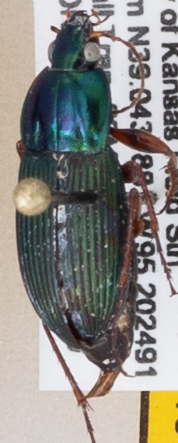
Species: Poecilus lucublandus
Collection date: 2019-05-29
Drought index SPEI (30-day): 2.09
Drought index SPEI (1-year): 0.846
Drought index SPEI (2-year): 0.54